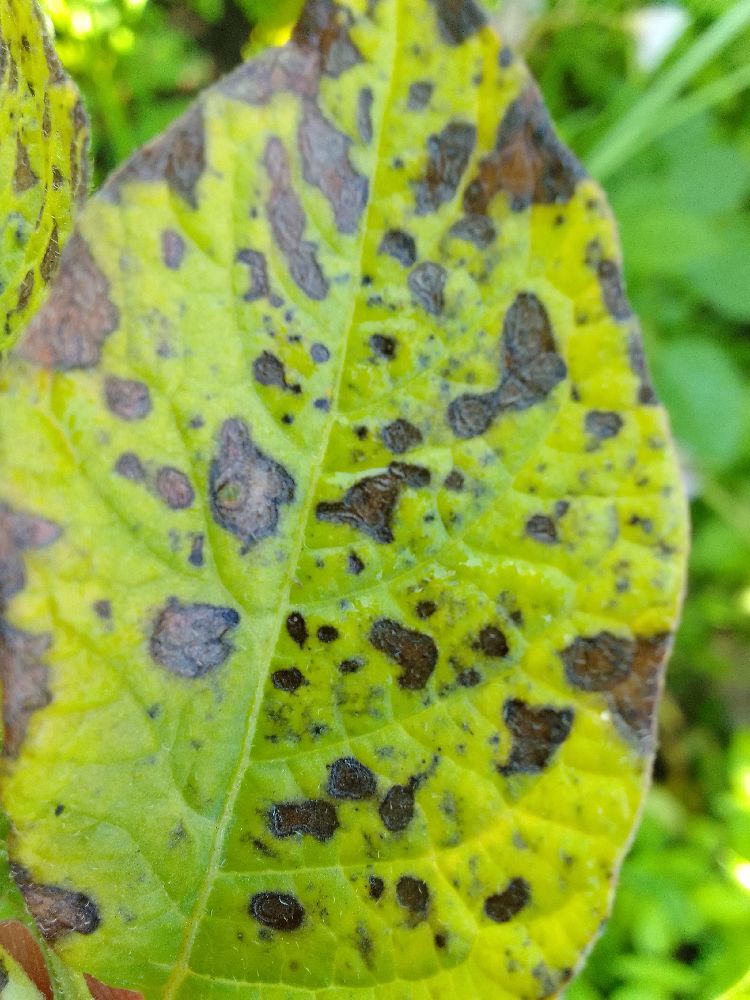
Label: Early blight